Shanghai Hero Pen Company

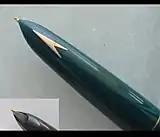
Hooded nib of a Hero pen

By the 1990s, the company's Hero brand fountain pens had earned a reputation in China as the best in the country. Hero pens were also popular internationally during the 1980s and 1990s and remain especially desirable among users of fountain pens in India.